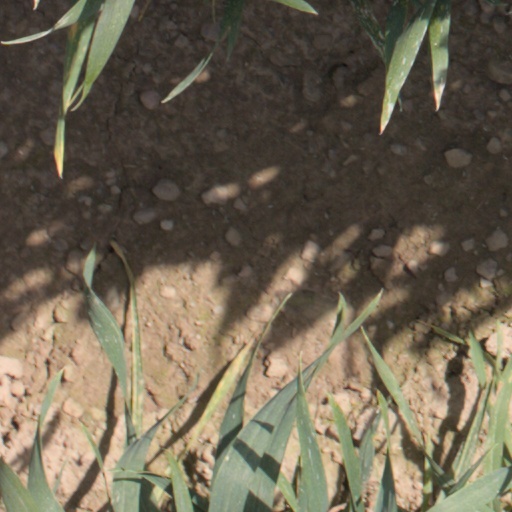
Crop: wheat